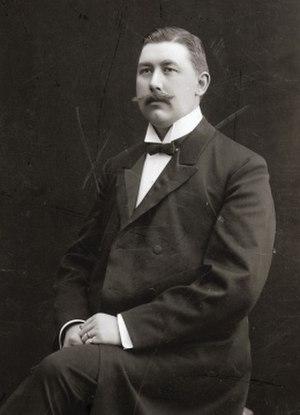
Johan Petter Åhlén, né Andersson le 13 avril 1879 à Ål, mort le 31 mars 1939 lors d'un voyage en mer au départ de New York, est un homme d'affaires suédois, fondateur notamment de la chaîne de magasins Åhléns.